Here Comes the Devil

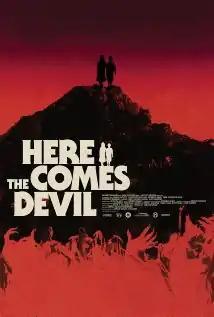
Theatrical release poster

Here Comes the Devil (originally titled Ahí va el diablo) is a 2012 Mexican horror film that was directed by Adrian Garcia Bogliano. The film had its world premiere on September 11, 2012 at the Toronto International Film Festival and stars Francisco Barreiro and Laura Caro as a couple who finds that their children may have been exposed to something completely evil.